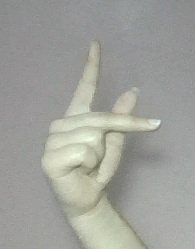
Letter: dha